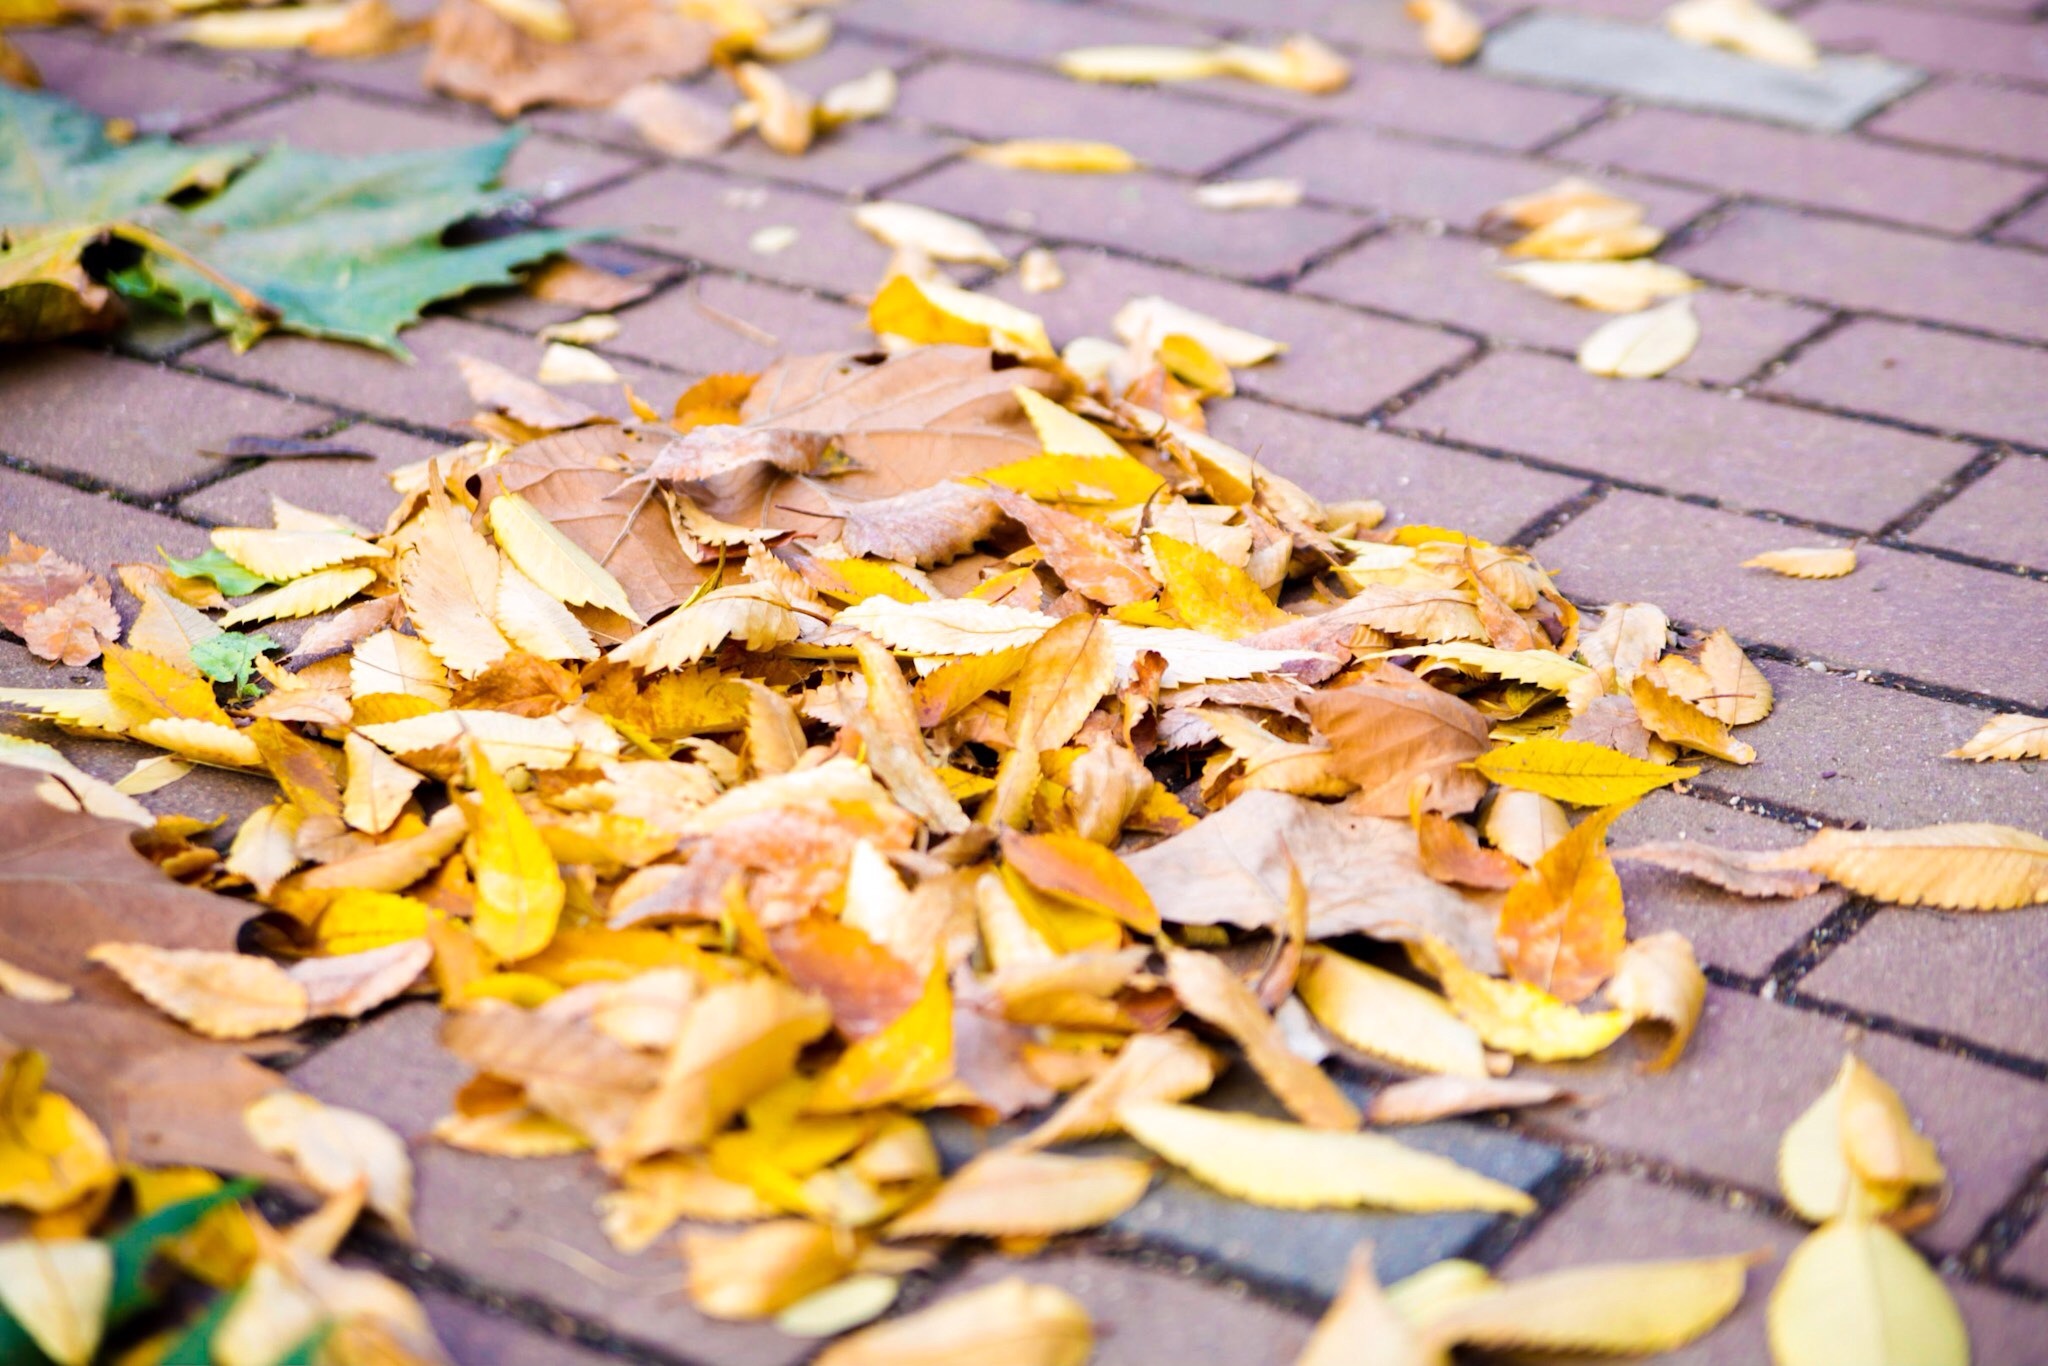
landscape, cloud, plant, sky, leaf, flower, petal, city, dish, food, produce, autumn, yellow, season, leaves, seoul, republic of korea, namsan